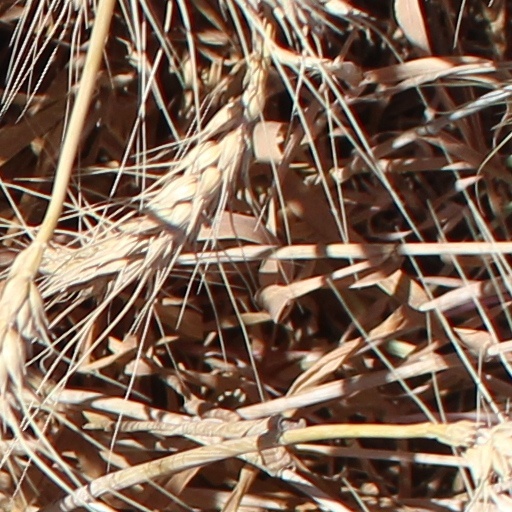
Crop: wheat